Kalevi Numminen

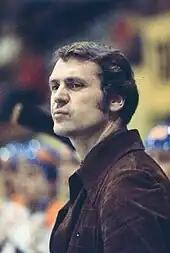
Kalevi Numminen in 1970

Veijo Kalevi Numminen (born 31 January 1940 in Tampere, Finland) is a retired professional ice hockey player who played in the SM-liiga. He played for Tappara. He was inducted into the Finnish Hockey Hall of Fame in 1986, and inducted into the IIHF Hall of Fame in 2011.